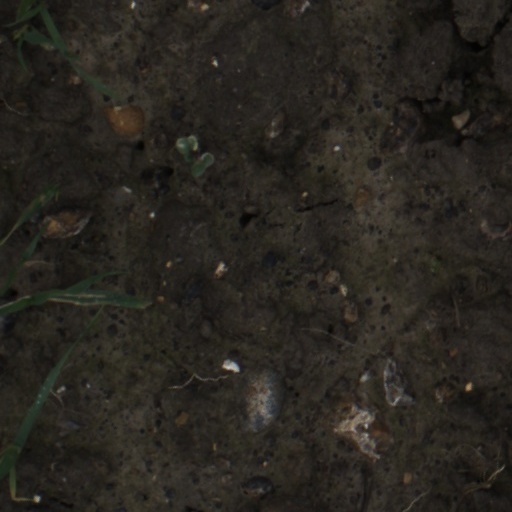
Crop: wheat